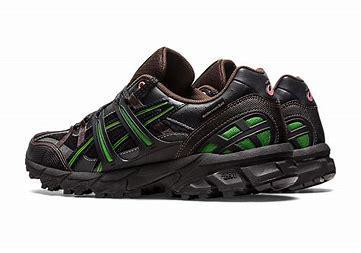
Brand: Asics
Model: Gel Sonoma 15 50